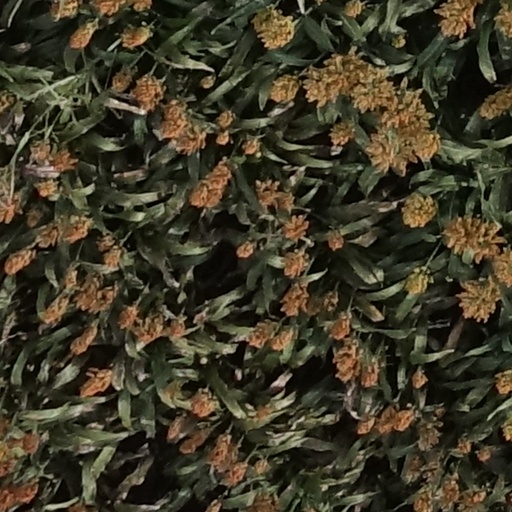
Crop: sorghum